Brown treecreeper

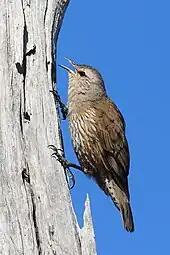

The breeding female usually lays a clutch-size usually of three smooth (sometimes two or four), slightly glossy, fine-grained, slightly pink or rose, reddish-brown or red and purplish-red speckled eggs measuring 22.6 by 17.9 mm. Intervals between egg-laying is most likely 24 hours, with re-laying occurring in the event of failure. Females are able to raise two broods in a season but more often raise one brood. Hatchlings emerge with grey down on their head and back fourteen to sixteen days after incubation.